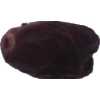
Label: dates